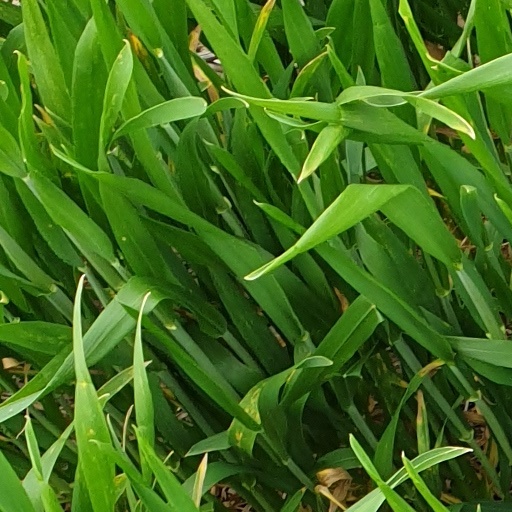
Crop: wheat